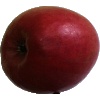
Label: Apple Crimson Snow 1